Rabbids

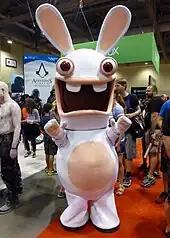
A cosplayer in a Rabbids costume

The Rabbids have made several appearances in games outside of their own series or the "Rayman" franchise. In "Red Steel", the Rabbids appear as enemies in one of the game's later stages. The Wii version of "" includes three different types of Rabbids as playable characters, along with a stage based on "Rabbids Go Home". Toys of the Rabbids appear as hidden easter eggs in "Far Cry 5, " and "Watch Dogs". In "", a cheat can be used to turn the game's enemies into Rabbids. The song "Here Comes the Hotstepper" in "Just Dance 2" and "" includes a Rabbid who attempts to dance with the choreographer. Another song, "Make the Party (Don't Stop)" in "Just Dance 4", features a Rabbid as the DJ in the background. The alternate version of the song "Naughty Girl" in the Nintendo Switch version of "Just Dance 2018" via the "Just Dance Unlimited" subscription service includes Rabbid Peach from "Mario + Rabbids Kingdom Battle" as the main choreographer. "Super Smash Bros. Ultimate" features three Rabbids from "Mario + Rabbids Kingdom Battle" as unlockable spirits and a Rabbid Mii Fighter hat was available as downloadable content on January 28, 2020. On April Fools' Day 2019, "For Honor" featured a limited time event in which Rabbids replaced all of the game's characters. In 2021, they have been featured in "The Crew 2" as their own Live Summit Event, as well as introducing two vanity cosmetic items into the game. The first is roofrack of a Rabbid hanging on to it and the second being a window tint full of Rabbids which can only be acquired by scoring platinum in the Live Summit. They also appeared in a "" crossover event, which introduced six unlockable characters and a new "Rabbids Rampage" show. The rabbids also appeared in "Legend of Mushroom" with a crossover event that offers free appearance items and more. Before the release of "POPUCOM", a trailer for the game features a collaboration/crossover with the rabbids. Making "POPUCOM" the third game where the rabbids had a crossover event with a video game.